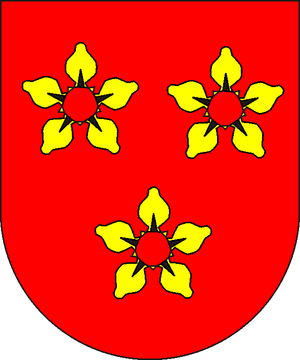
Louis-Engelbert d'Arenberg, 6ᵉ duc d'Arenberg, 12ᵉ duc d'Arschot, grand d'Espagne, chevalier de l'ordre de la Toison d'or, est un gentilhomme et homme politique belge, né le 3 août 1750 à Bruxelles où il est mort le 6 mars 1820.
Prosper-Louis d'Arenberg, 7ᵉ duc d'Arenberg, était un gentilhomme, militaire et homme politique allemand des XVIIIᵉ et XIXᵉ siècles.
Engelbert-Auguste d'Arenberg, 8ᵉ duc d'Arenberg, était un aristocrate et homme politique allemand du XIXᵉ siècle.